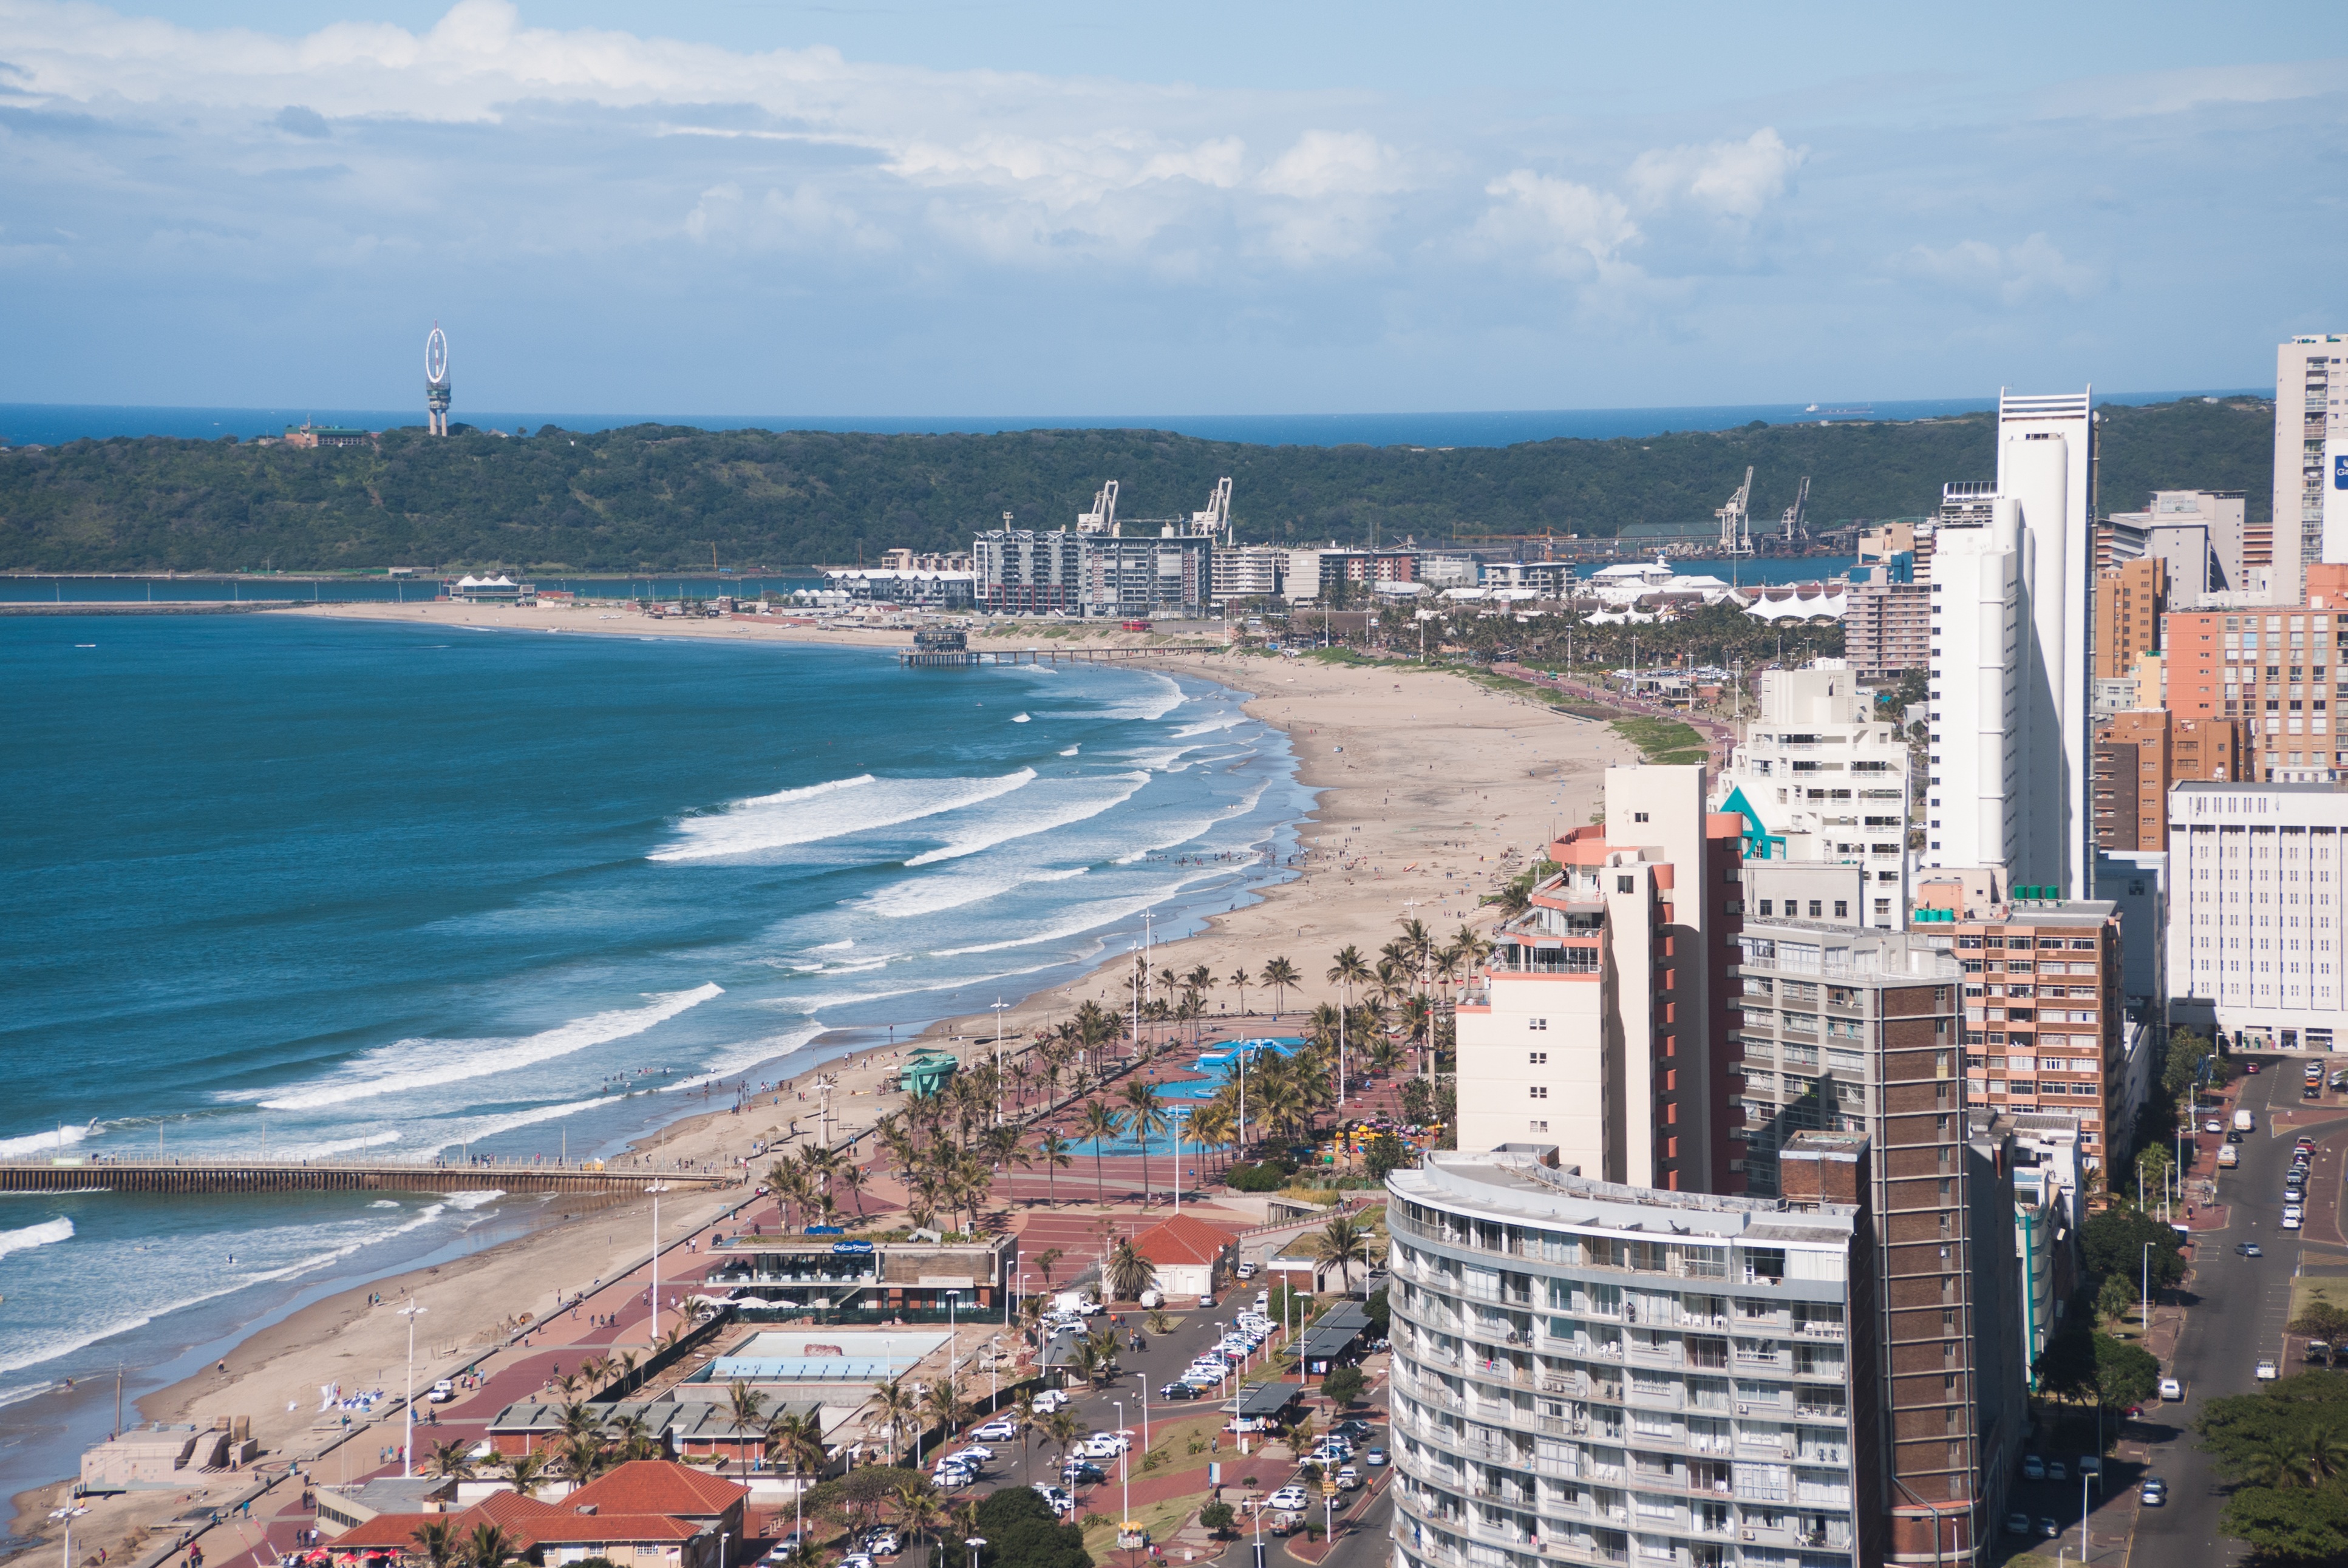
beach, sea, coast, dock, skyline, city, skyscraper, walkway, cityscape, downtown, vacation, tower, harbor, marina, birds eye view, durban, south africa, aerial photography, beach front, ethekwini